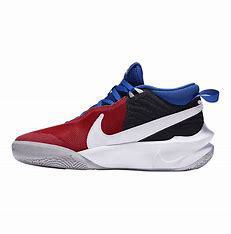
Brand: Nike
Model: Team Hustle D 10